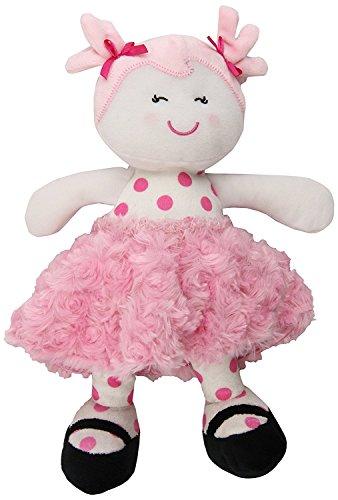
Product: Baby Starters Plush Snuggle Buddy Baby Doll, Sugar N Spice Marisa
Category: Toys & Games | Stuffed Animals & Plush Toys | Plush Figures
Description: Superior design and high quality: Baby Starters dolls are made from high-quality, plush material for a lifetime of hugs and play.
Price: $9.99